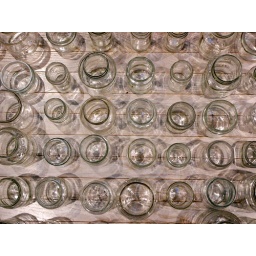
an array of glass jars on the floor in the contemporary art wing of the Baltimore Museum of Art